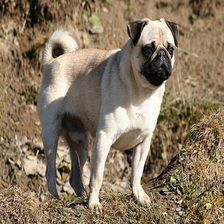
Species: dog
Breed: pug